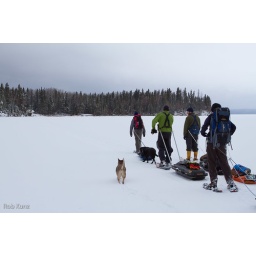
The crew crossing the narrows on Crean. You can see the camp kitchen in the trees on the left.